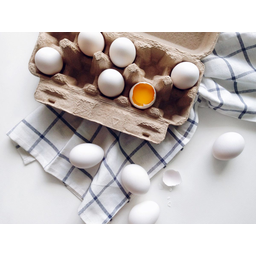
Label: eggshells